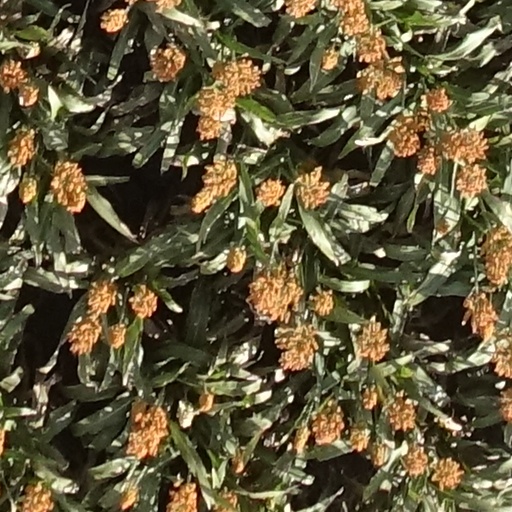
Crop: sorghum